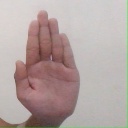
अक्षर: ध